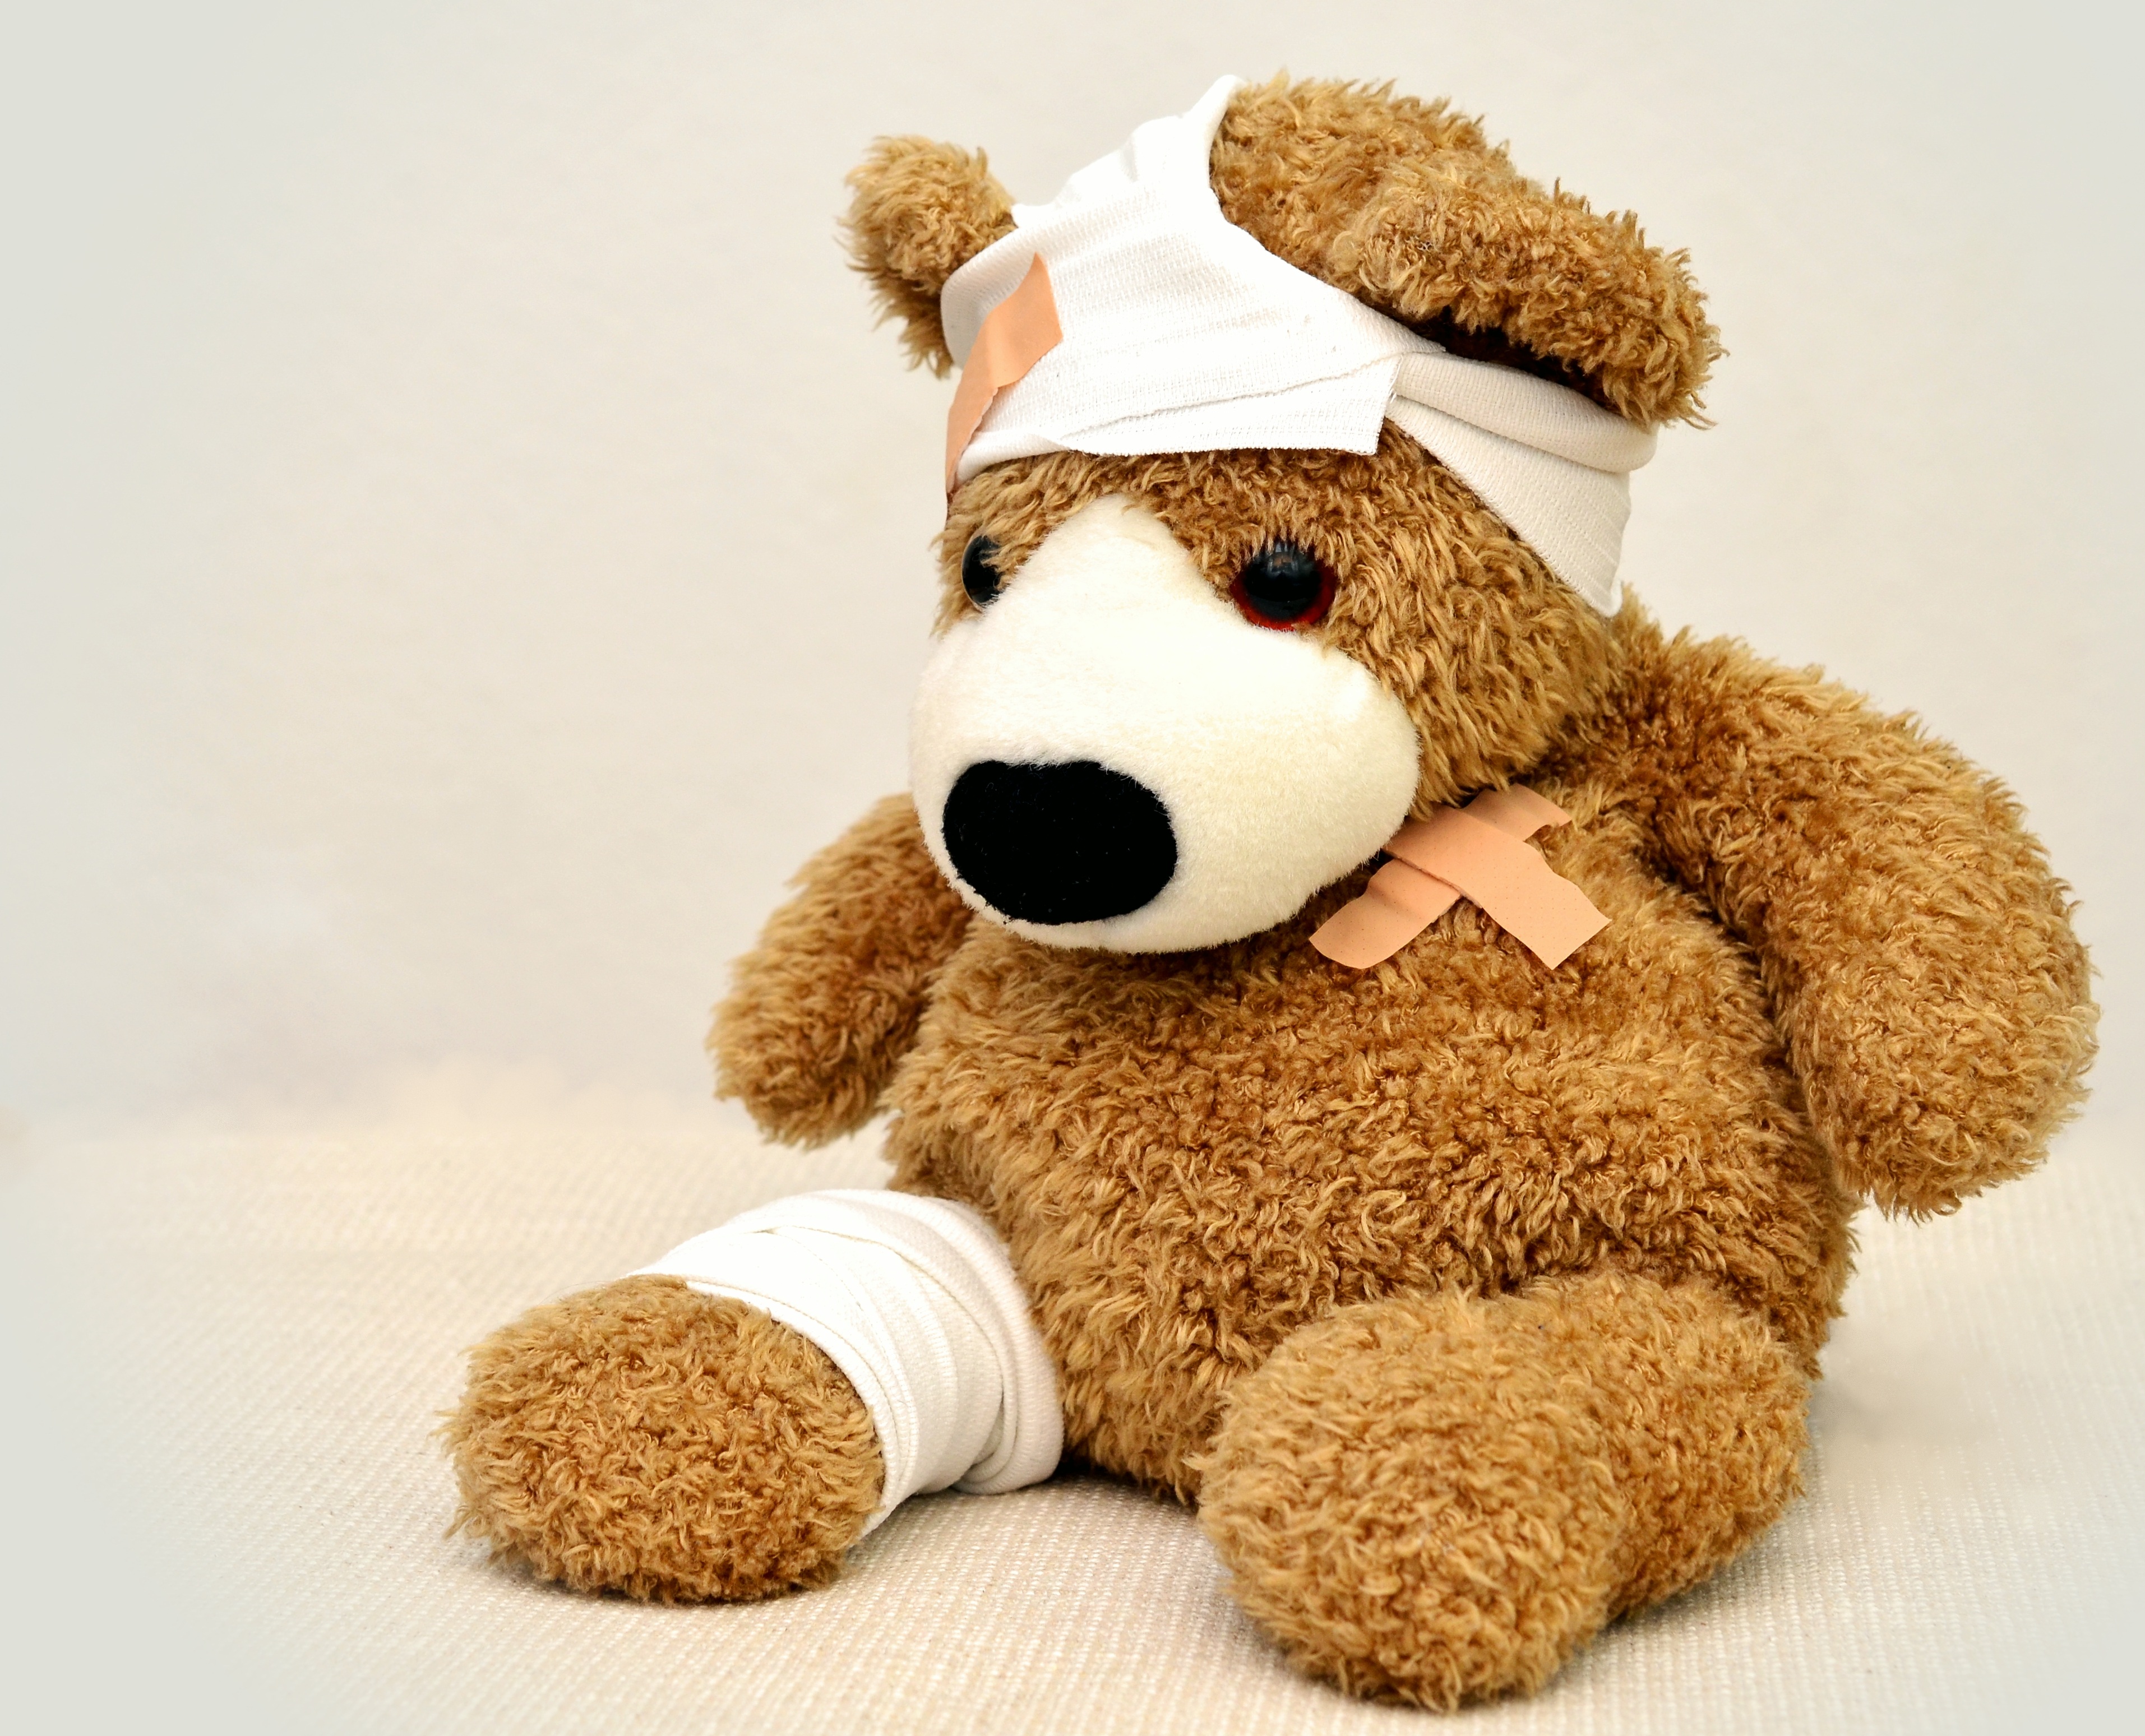
toy, material, teddy bear, product, textile, plush, pain, stuffed animal, teddy, ill, hurt, injured, stuffed toy, band aid, bandages